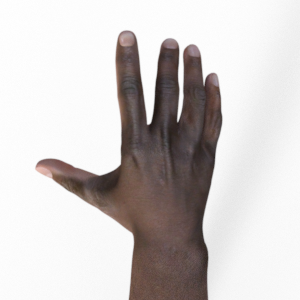
Label: paper